Describe the emotion expressed in this image:  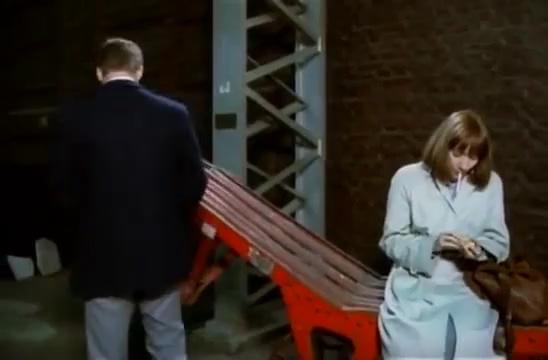
This person displays Pain, valence and arousal with low intensity.